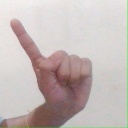
अक्षर: ए